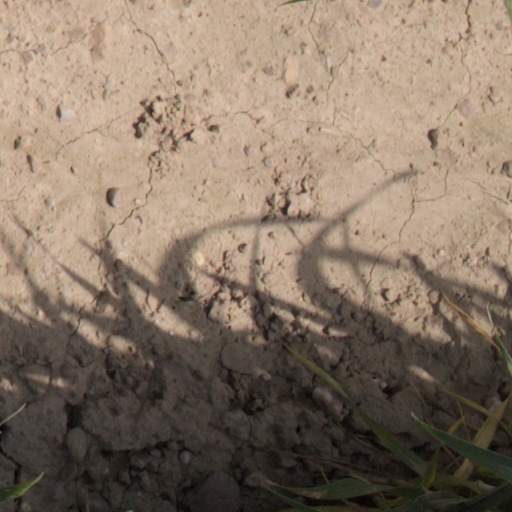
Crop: wheat